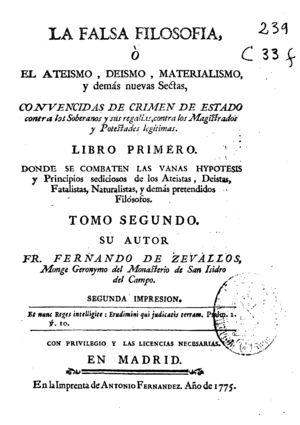
Le mouvement des Lumières qui prit pied en Espagne adhérait aux mêmes principes que ses équivalents dans le reste de l’Europe. Pour les ilustrados espagnols, la raison était l’outil essentiel permettant d’atteindre à la vérité et au regard de laquelle devaient être soumises à critique toutes les « vérités » héritées de la « tradition », en particulier celles qui s’appuyaient sur les préjugés, sur l’ignorance et sur la superstition, ou encore sur les dogmes religieux. Les seuls instruments auxquels l’on pouvait avoir recours étaient ceux procurés par la philosophie et la science. En mettant en application la connaissance ainsi acquise et en l’étendant à la société tout entière, l’homme sera en mesure de se perfectionner lui-même, de progresser, d’améliorer ses conditions de vie, de se libérer de l’ignorance et de la superstition, et de parvenir ainsi au bonheur, sans attendre de l’obtenir dans l’« autre vie ».